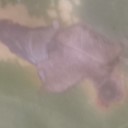
Label: Leaf_rust